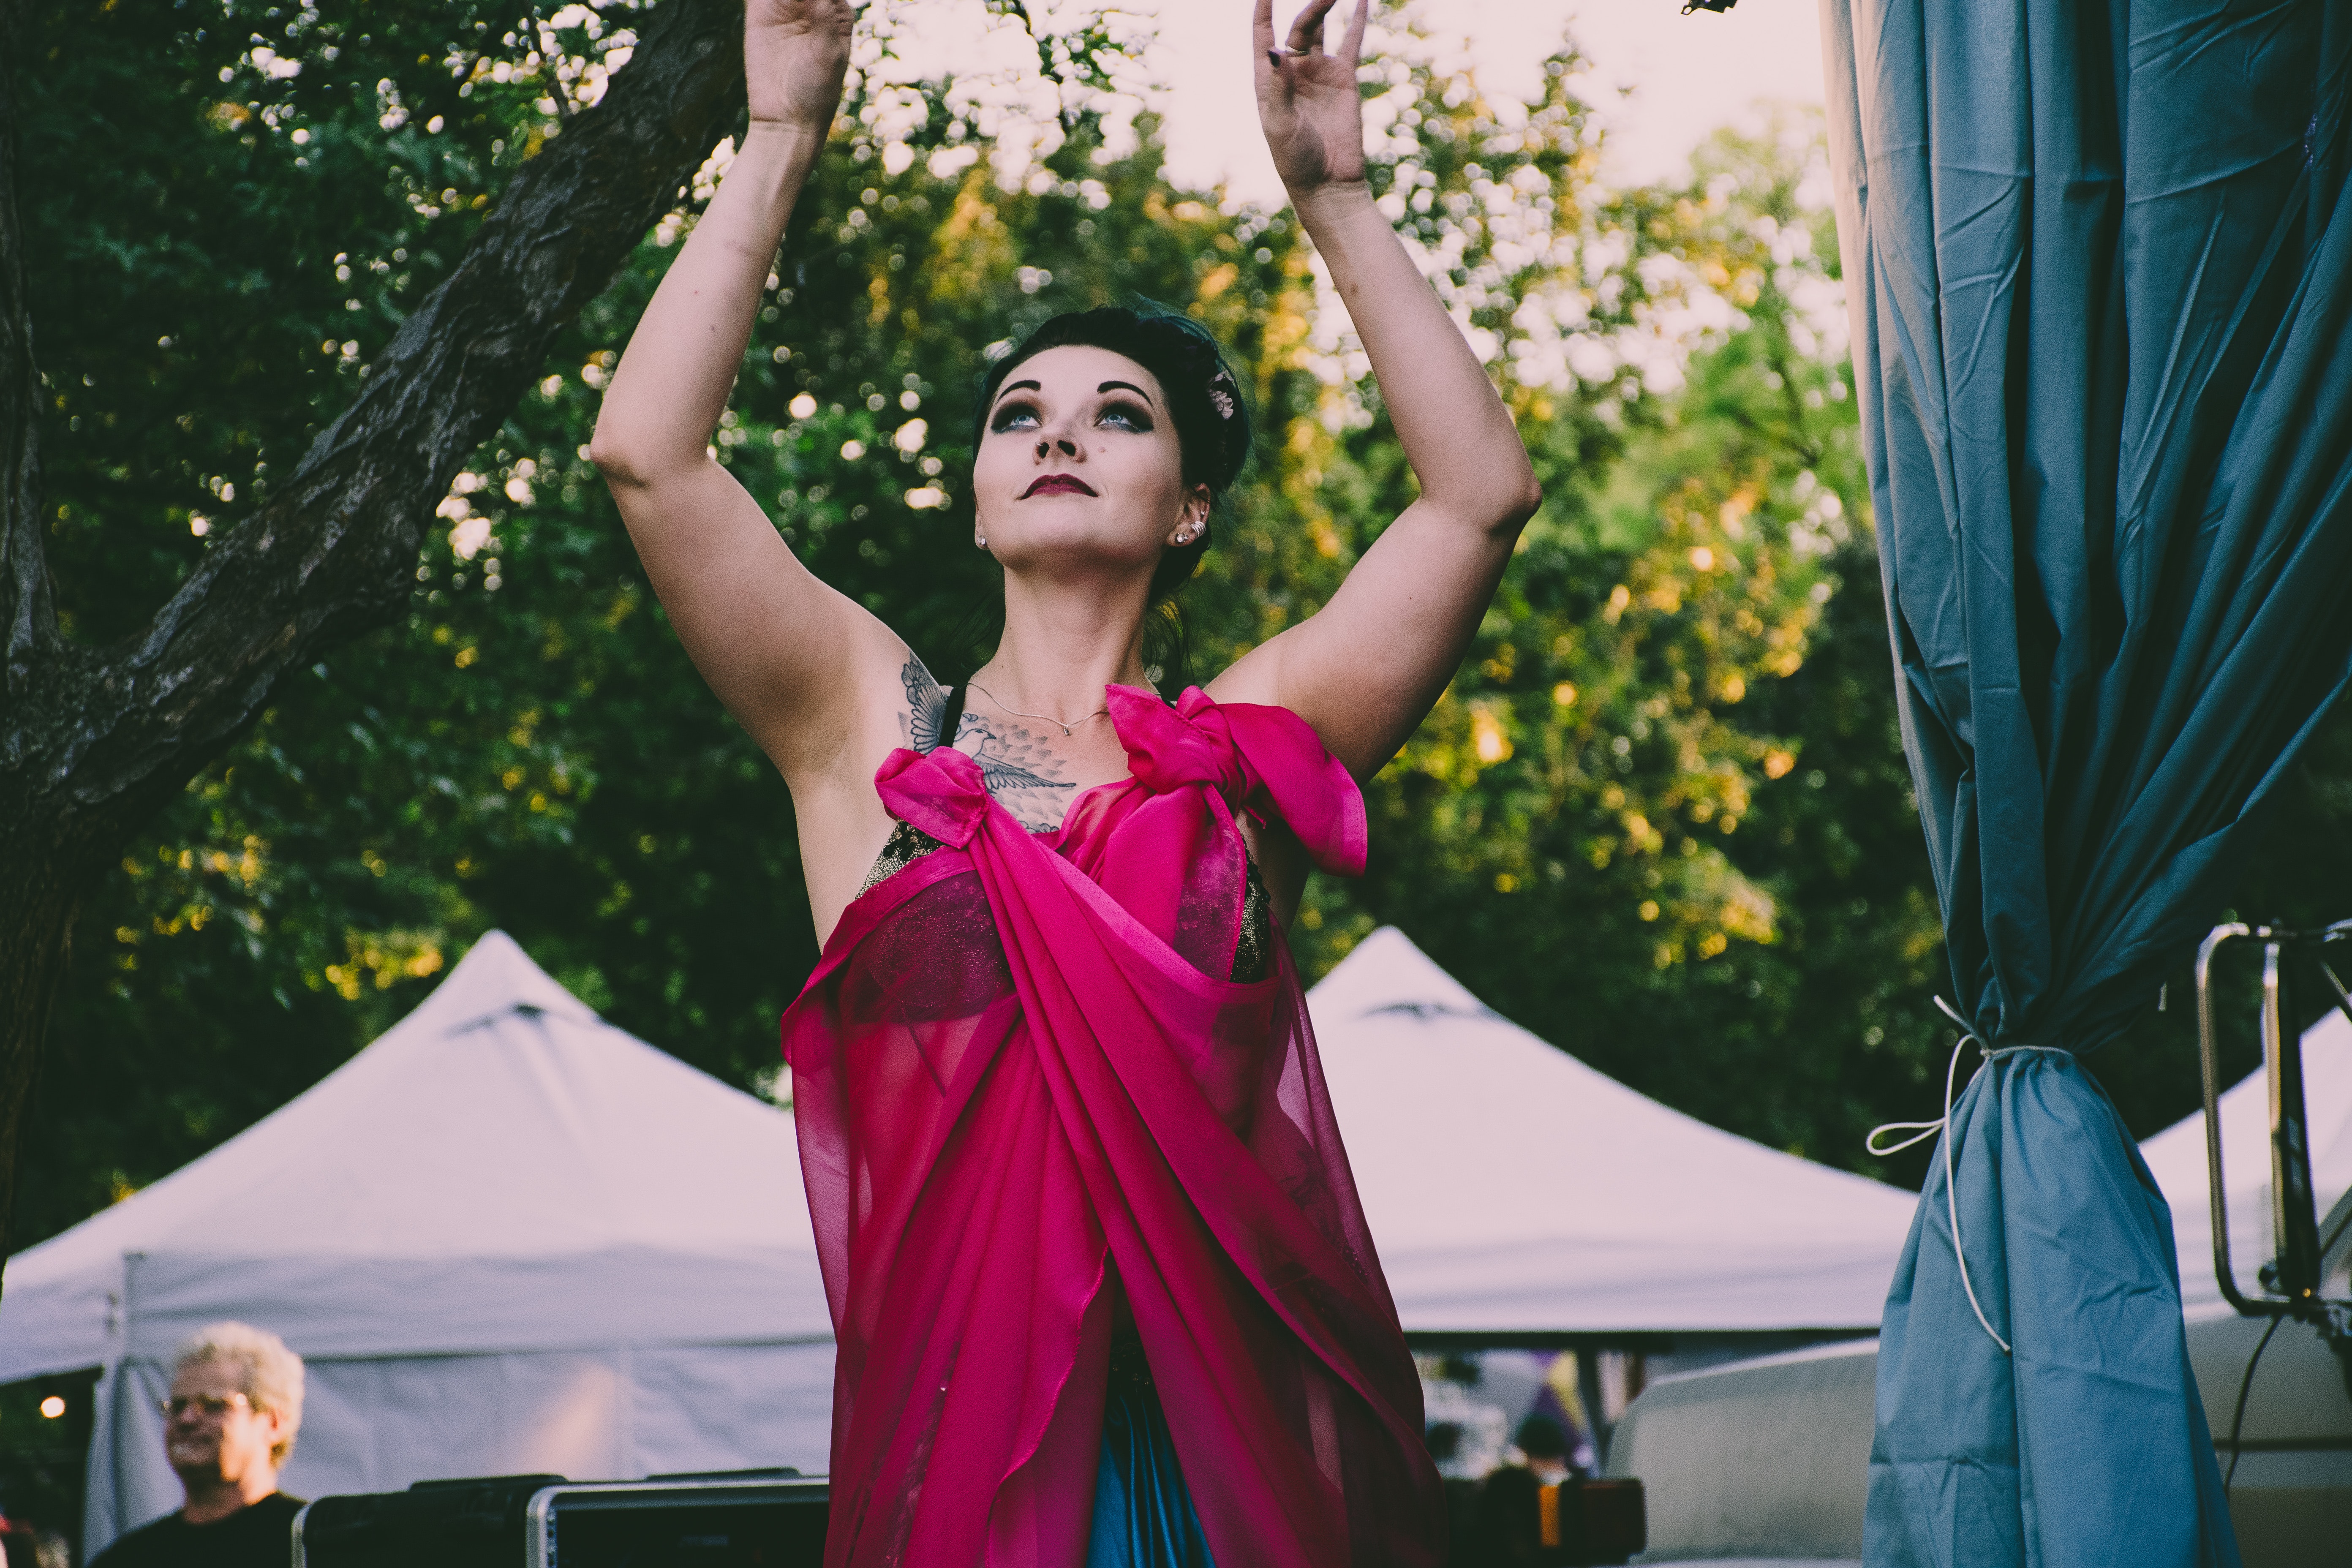
pink, green, beauty, lady, dress, flower, girl, fun, performing arts, performance, plant, leisure, performance art, dance, dancer, event